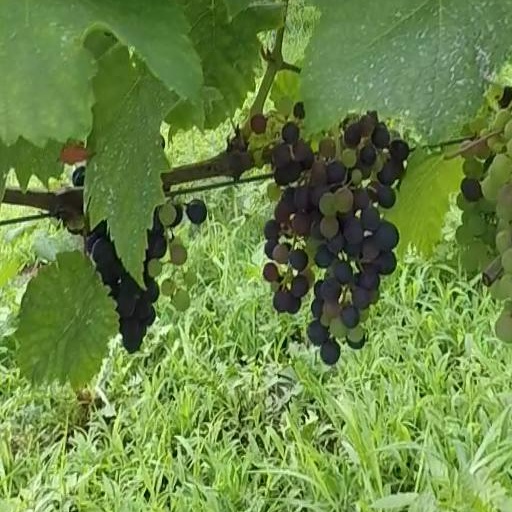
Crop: grape